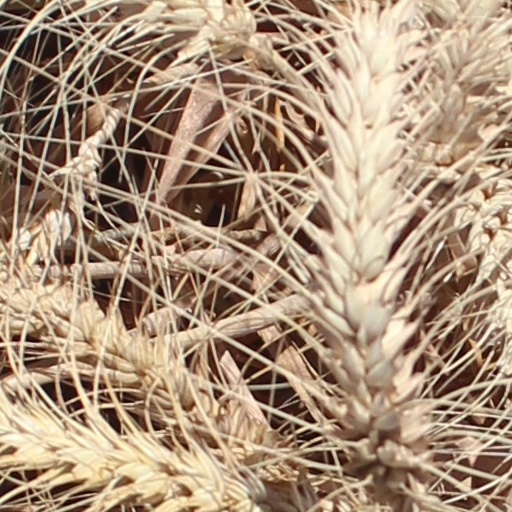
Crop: wheat